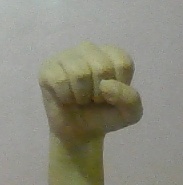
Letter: saad